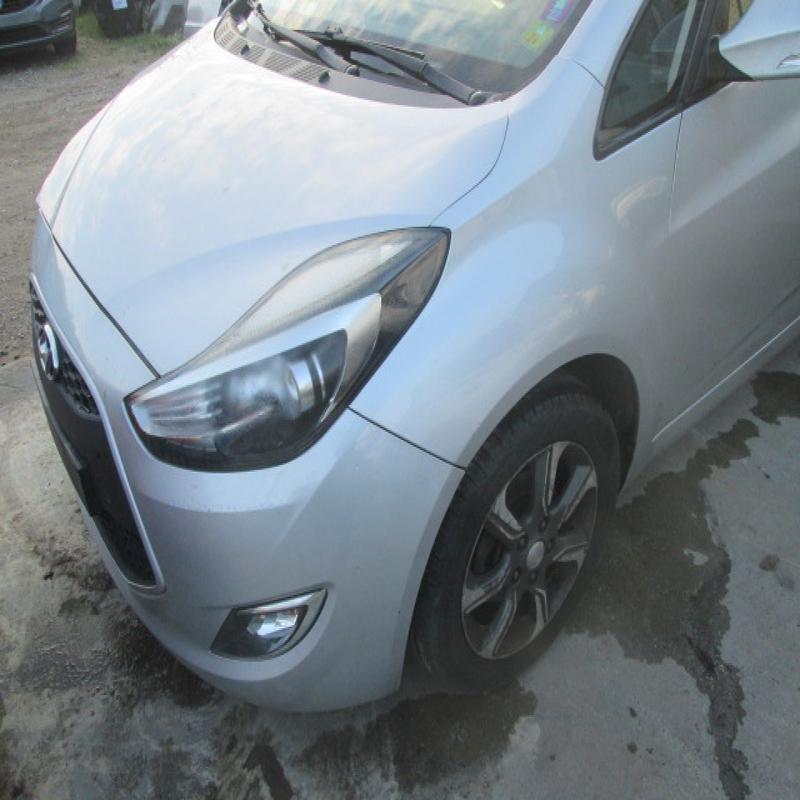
Aucun dommage détecté.
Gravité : aucun